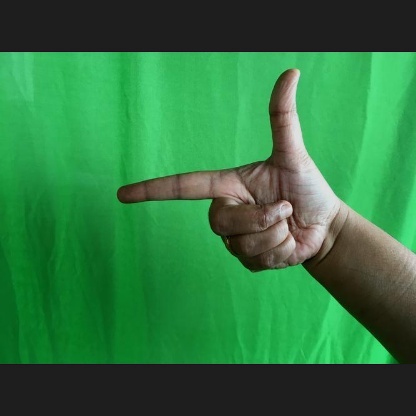
Mudra: Chandrakala